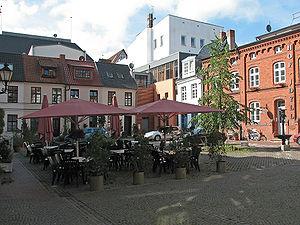
Rostock /ˈʁɔstɔk/ est une ville-arrondissement du nord de l’Allemagne. C’est la plus grande ville de Mecklembourg-Poméranie occidentale. Rostock est située sur les bords de la rivière Warnow.